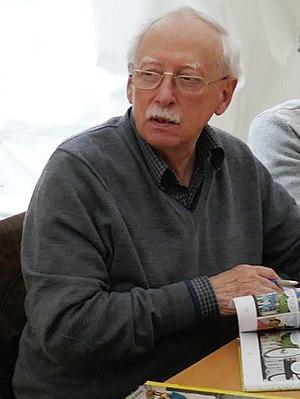
Lambil au Festival de la BD de Buc (2017)
Lambil, de son vrai nom Willy Lambillotte, né à Tamines le 14 mai 1936, est un scénariste et dessinateur de bande dessinée belge. Il réside actuellement dans le village de Falisolle.